Party Monster (film)

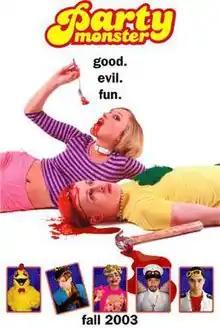
Theatrical release poster

Party Monster is a 2003 American biographical crime drama film written and directed by Fenton Bailey and Randy Barbato, and produced by Bailey and Barbato with Jon Marcus and Christine Vachon. It stars Macaulay Culkin as the drug-addled "king of the Club Kids". The film tells the story of the rise and fall of the infamous New York City party promoter Michael Alig. It was Culkin's first film in nearly nine years since his starring role in "Richie Rich".